Marine Parkway–Gil Hodges Memorial Bridge

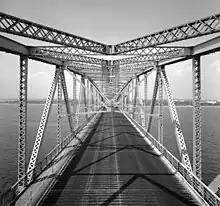
View of the roadway in 1998

The bridge saw 1.7 million vehicles in 1938, its first full year of operation. By 1940, the Marine Parkway Bridge had recorded 4 million crossings. Following the 1940 merger of the Marine Parkway Authority and Triborough Bridge and Tunnel Authority, the operation of the bridge fell to the latter. On the bridge's 20th anniversary, "The Wave of Long Island" noted that 80 million vehicles had crossed the bridge since opening.